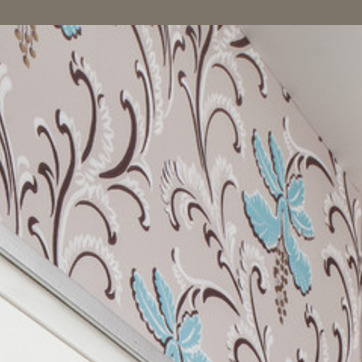
Material: wallpaper